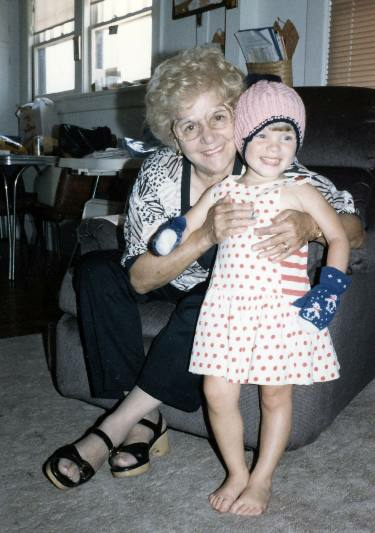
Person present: Yes